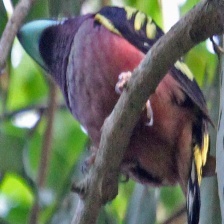
Species: BANDED BROADBILL
Scientific name: EURYLAIMUS JAVANICUS